British nuclear tests at Maralinga

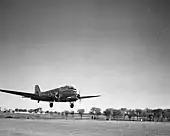
A DC3 lands at the airstrip at Maralinga

At the AWTSC meeting on 7 December 1956, Martin suggested that the committee be reconstituted. A three-person Maralinga Safety Committee chaired by Titterton, with Dwyer and D. J. Stevens from the Commonwealth X-ray and Radium Laboratory as its other members, would be responsible for the safety of nuclear weapons tests, while a National Radiation Advisory Committee (NRAC) consider public health more generally. This reflected growing disquiet among the scientific community and the public at large over the effects of all atmospheric nuclear weapons testing, not just those in Australia, and growing calls for a test ban. Nonetheless, Operation Buffalo had attracted little international attention. The British Government rejected calls for a moratorium on testing, and announced at the US-UK talks in Bermuda in March 1957 that it would press on with the Operation Grapple hydrogen bomb tests. Martin's proposal was accepted, and the composition of the new NRAC was announced on 7 July 1957. John Moroney was appointed secretary of both committees. The AWTSC continued to report to the Minister of Supply, while the NRAC reported directly to the Prime Minister.